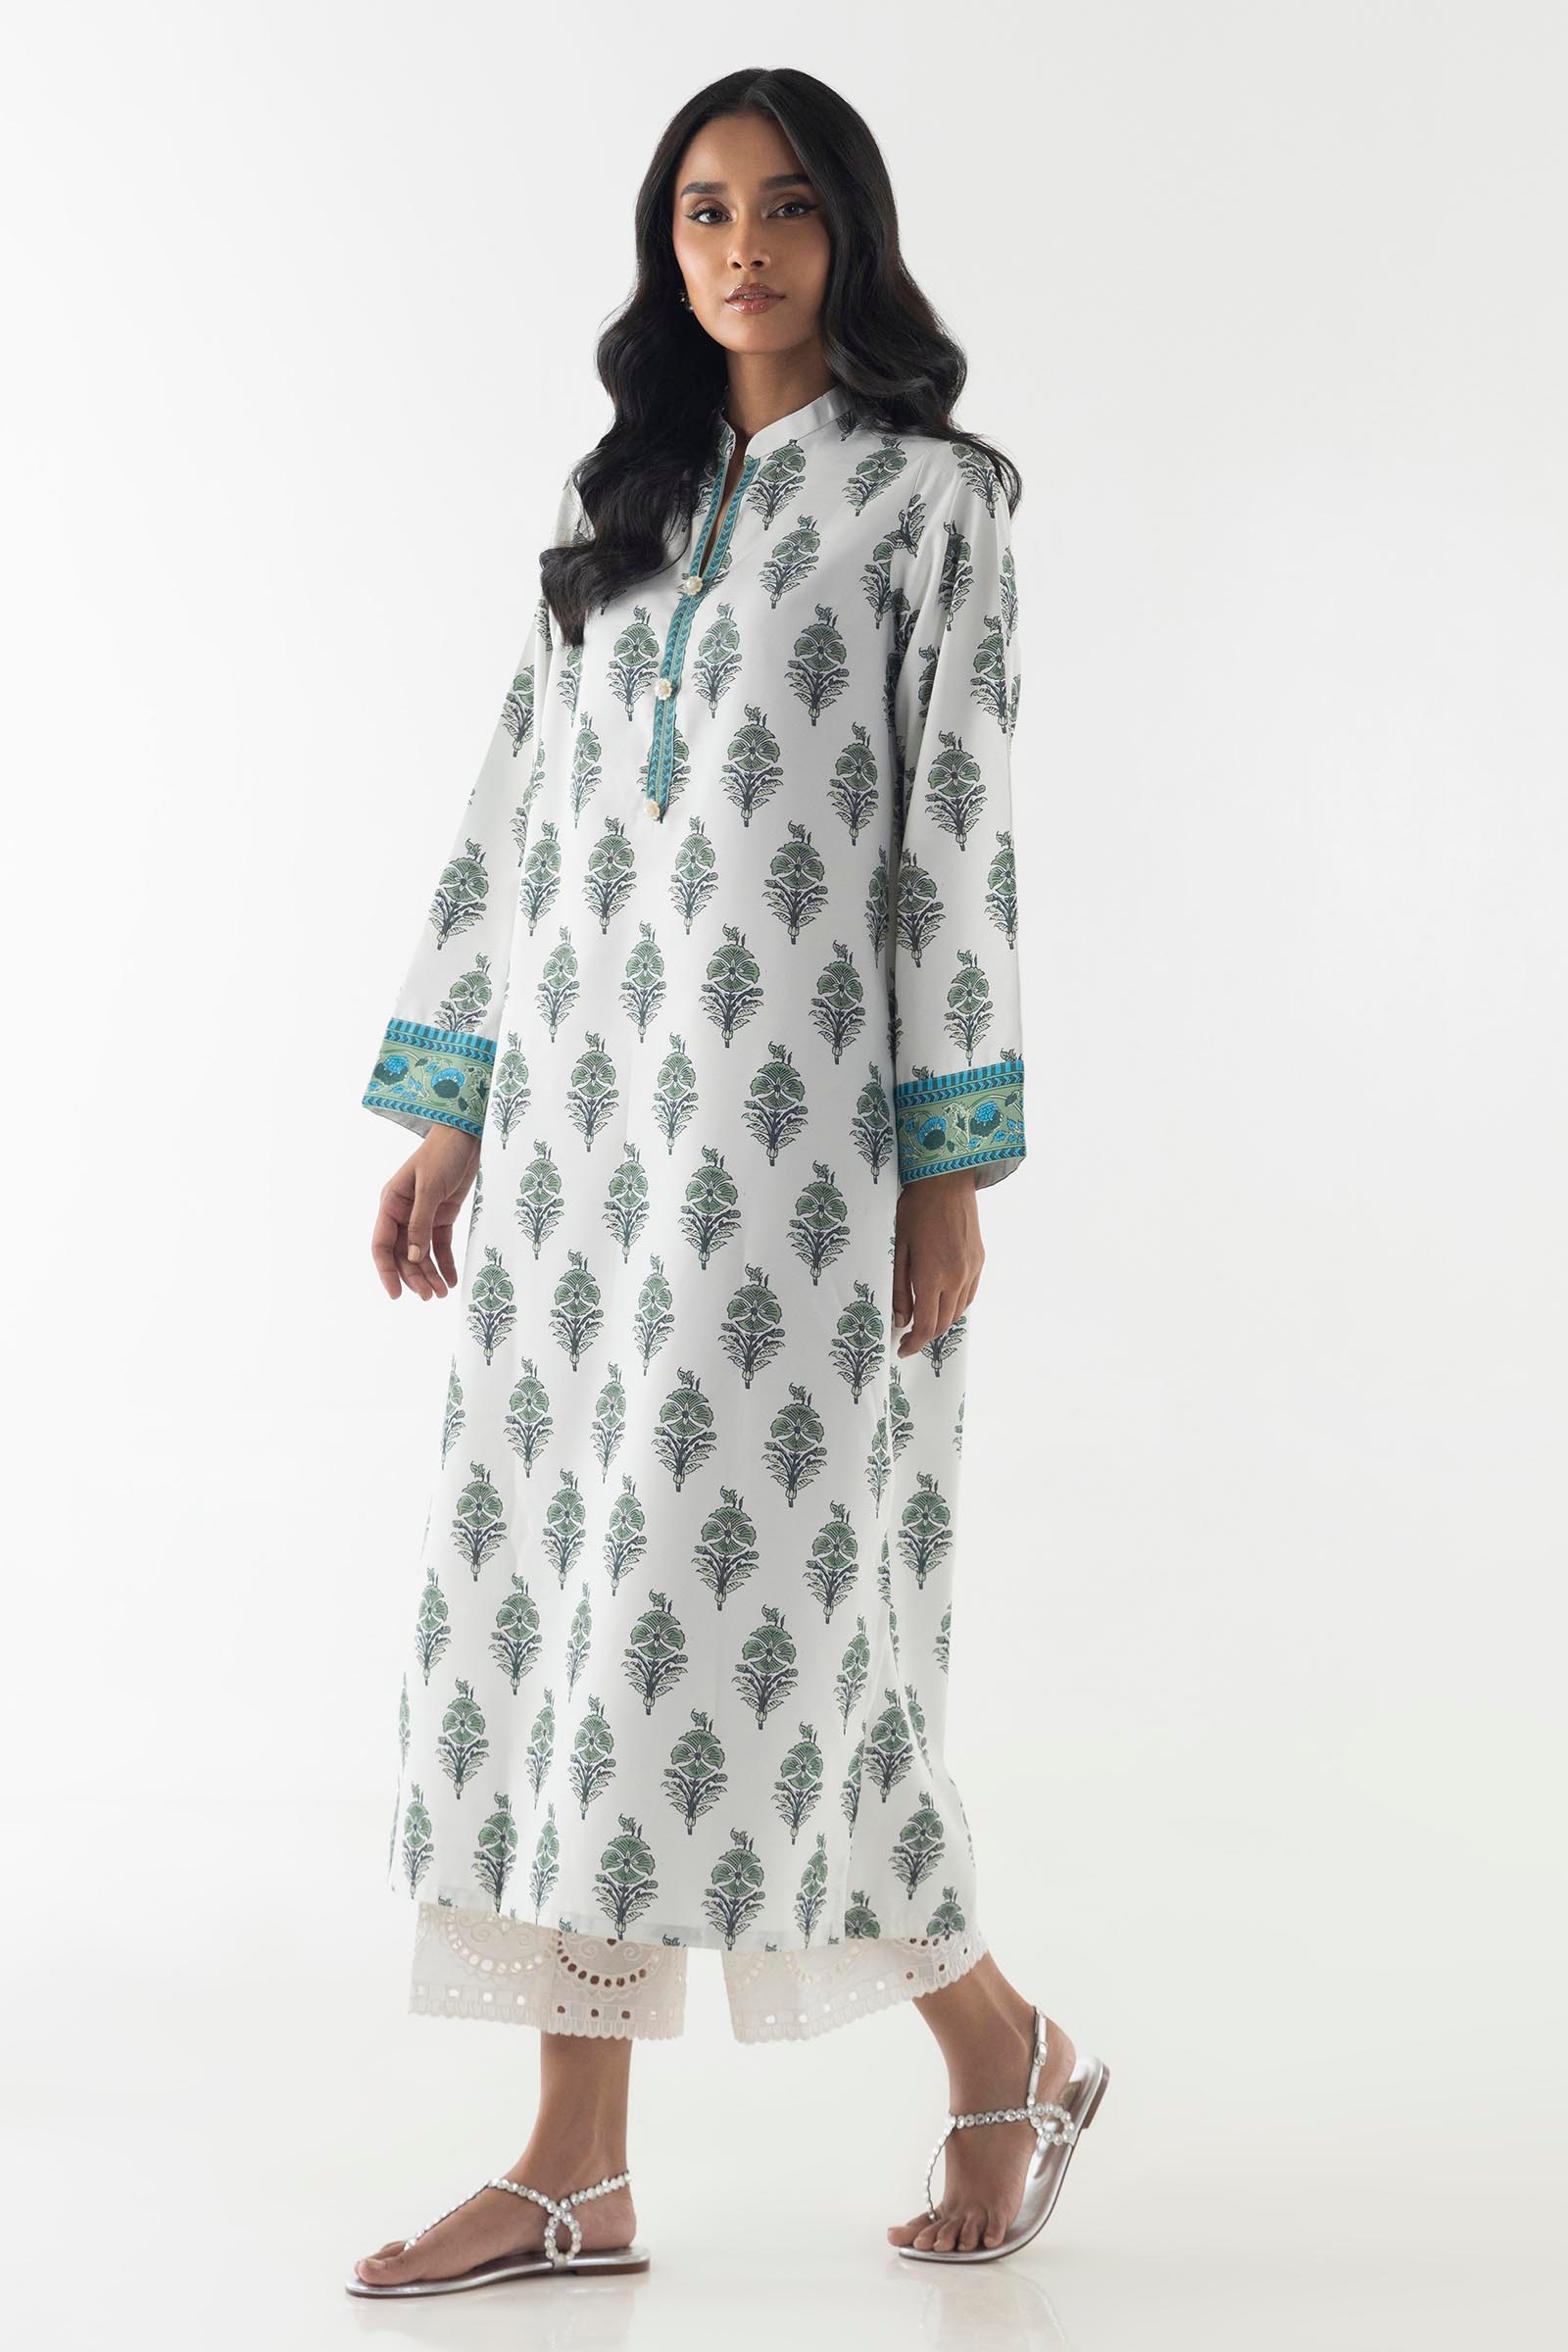
white multi kurta set